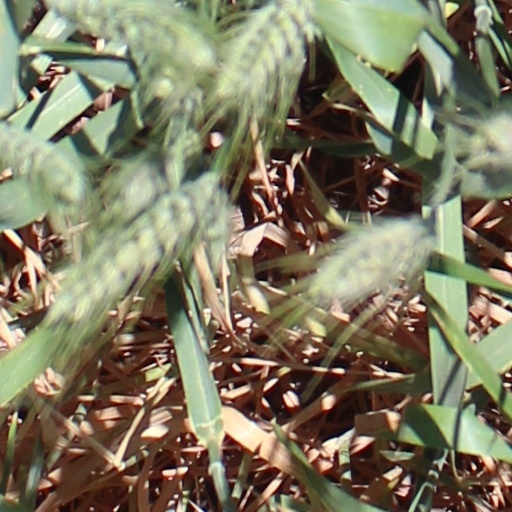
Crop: wheat